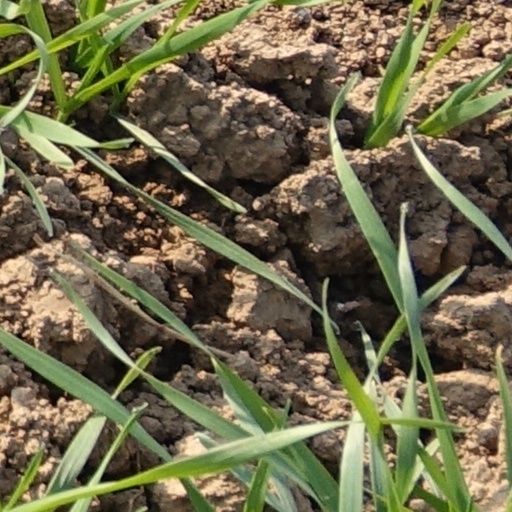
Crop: wheat